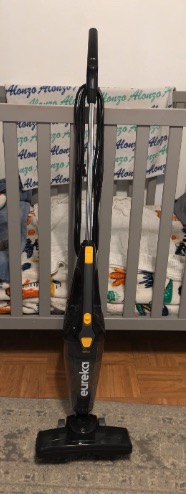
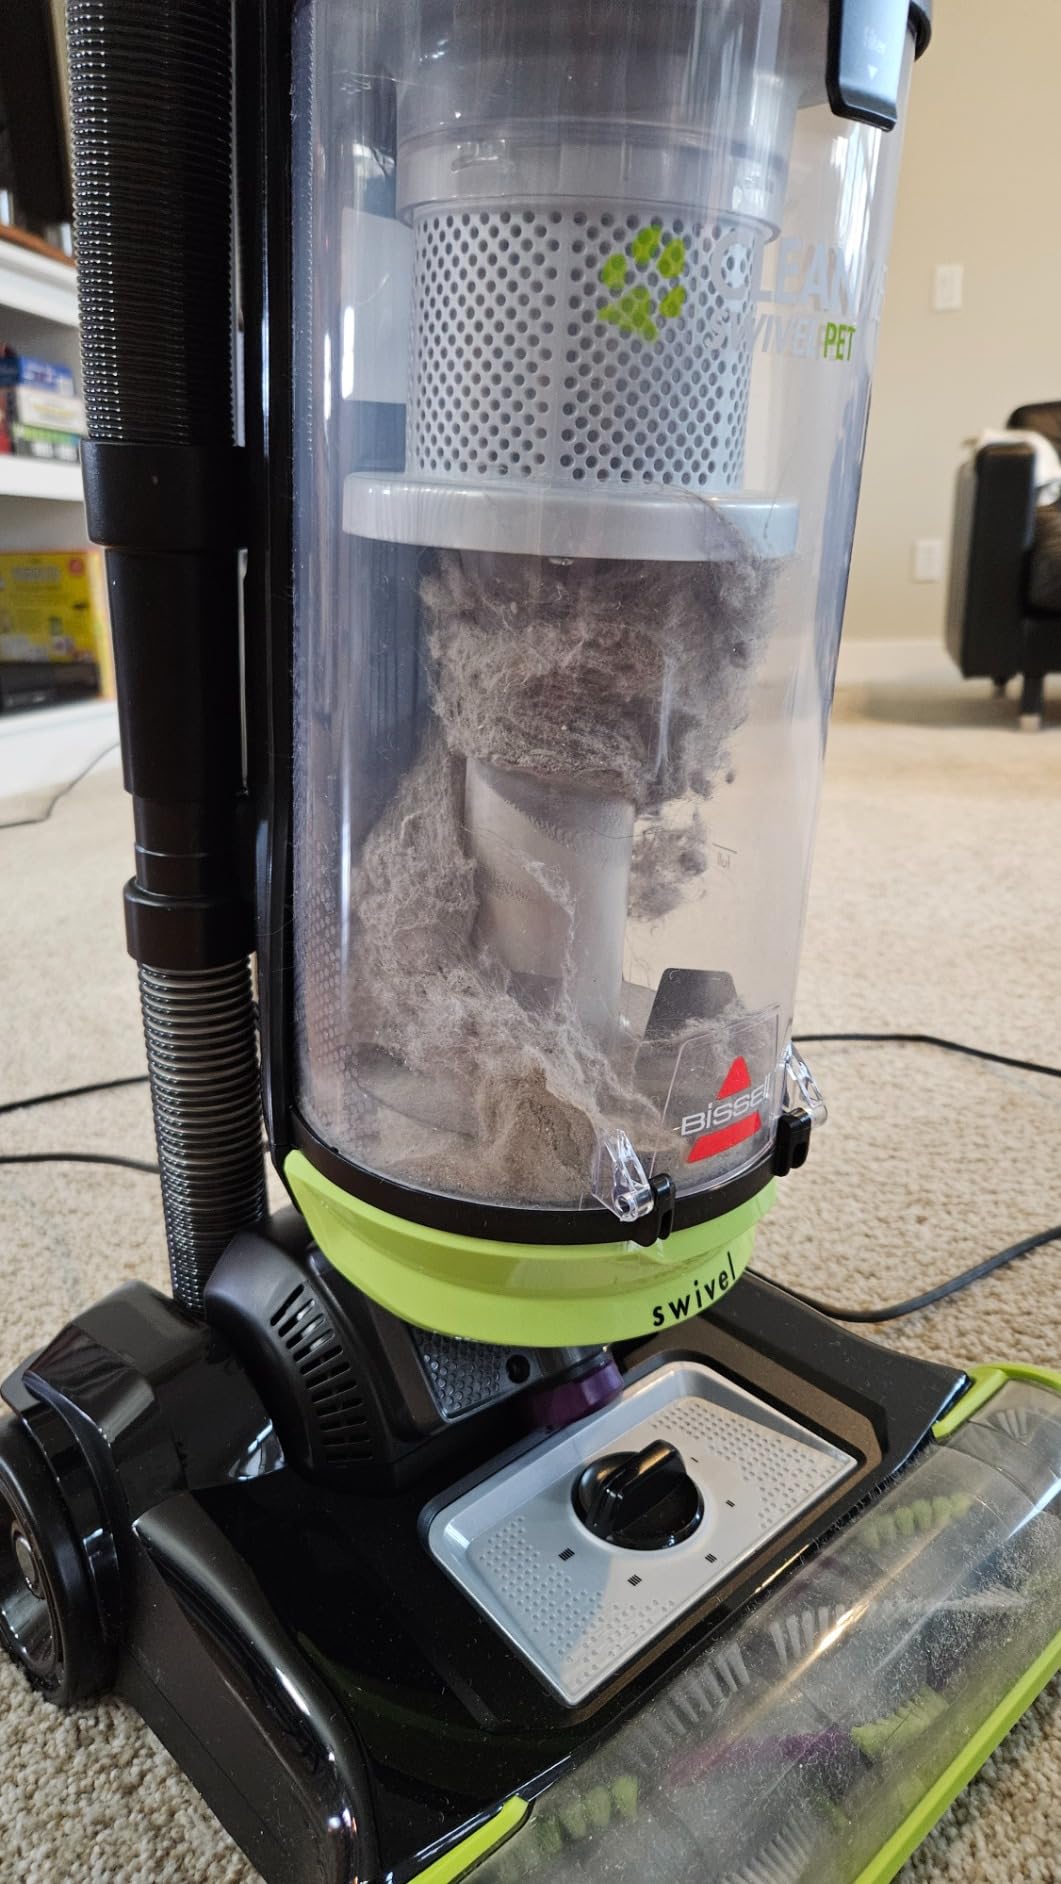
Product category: items_vacuum
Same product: no